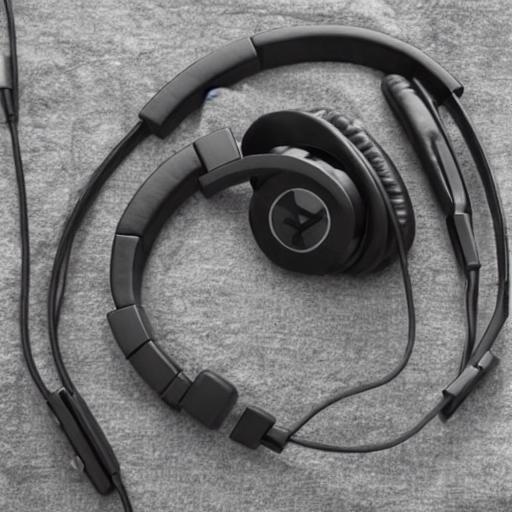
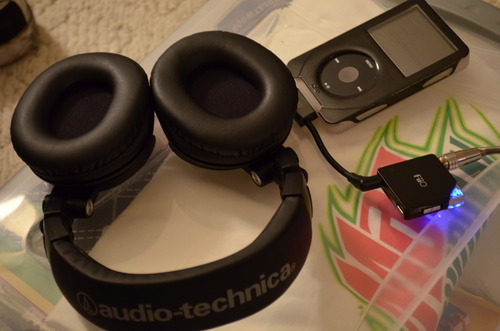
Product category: headphones
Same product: no